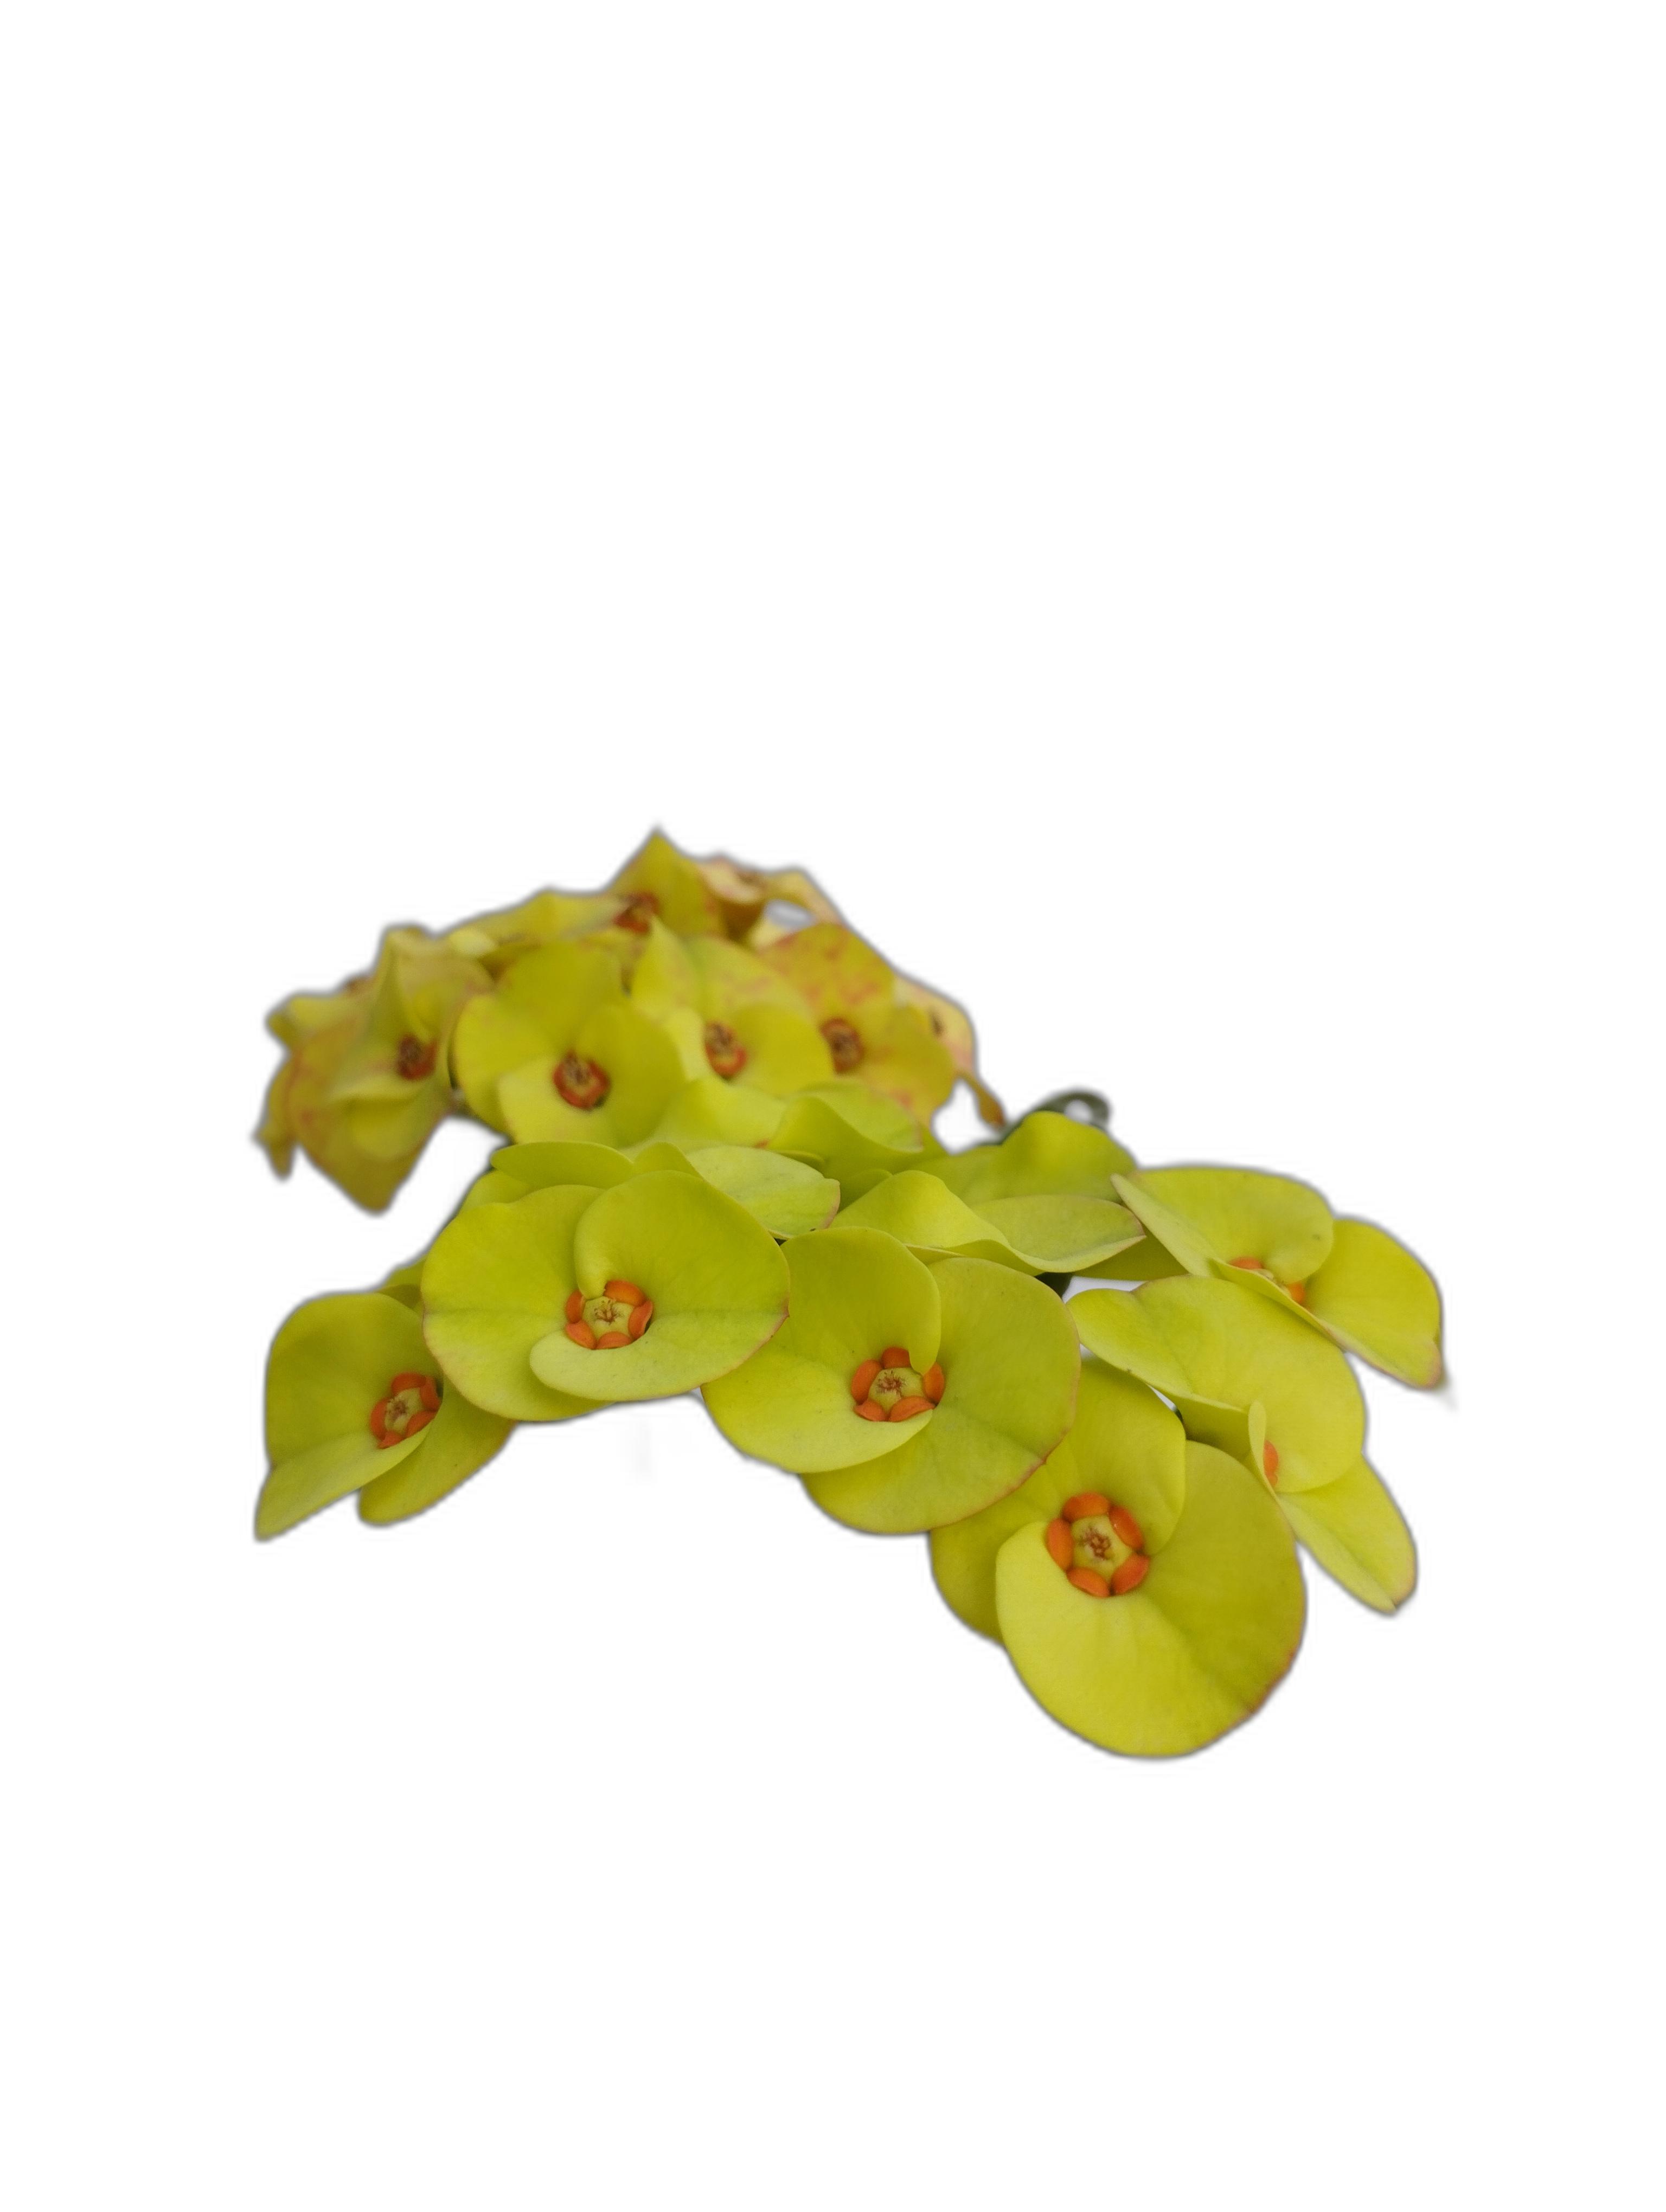
Label: Crown of thorns